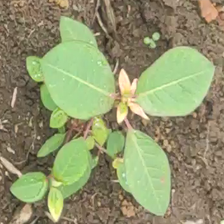
Weed species: Moti_dudhi(Euphorbia_geneculata_L)